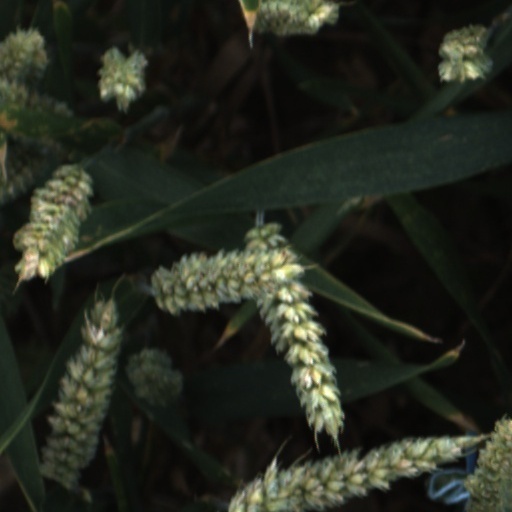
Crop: wheat